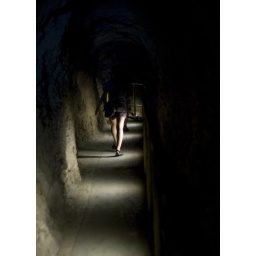
The tunnel through the rock is lit by low lights that only illuminate the ground and nearby legs.